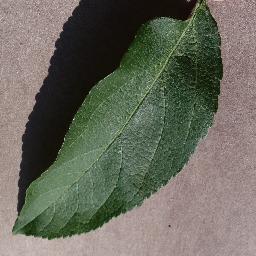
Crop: apple
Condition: healthy